BigLove

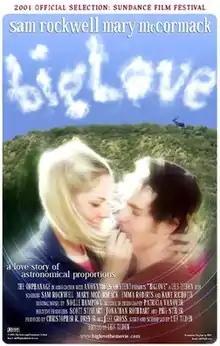
Film poster

bigLove is a 2001 short film written and directed by Leif Tilden. It was first shown on January 19, 2001, at the Sundance Film Festival. It won the award for Best Short at the 2001 Flickapalooza Film Festival, and both Best Director of an HD Film and Best High-Definition Short at the 2001 HDFest.